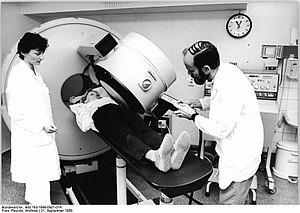
L'électricité existe depuis les débuts de l'univers qui est composé, selon des principes physiques, de « matière ». Son histoire vue par les hommes remonte aux débuts de l'humanité, car l'électricité est partout présente, très discrète la majorité du temps. Elle se manifeste parfois de manière très spectaculaire et brutale : par exemple sous forme d'éclairs associés au tonnerre et à des destructions.